True (Spandau Ballet album)

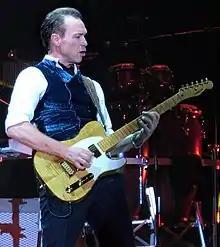
Gary Kemp wrote the songs for the album.

When Spandau Ballet first formed, their guitarist/songwriter Gary Kemp had been aware of how previous generations of Britain's youth culture had bands representing them, such as the Mods having the Who and the Small Faces. He wanted people to associate Spandau with the fashion-wise clientele of a popular Tuesday night London gathering called the Blitz, and had written songs that sounded like what was played there, what he described as "white European dance music".